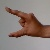
The image shows a hand gesture representing the letter 'Z' in Indian Sign Language.